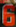
Number: 6